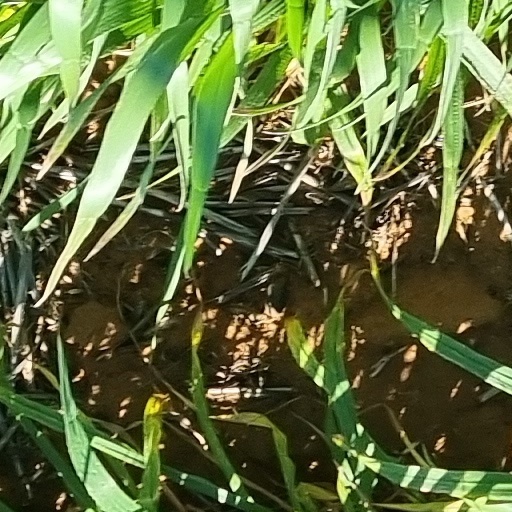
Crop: wheat